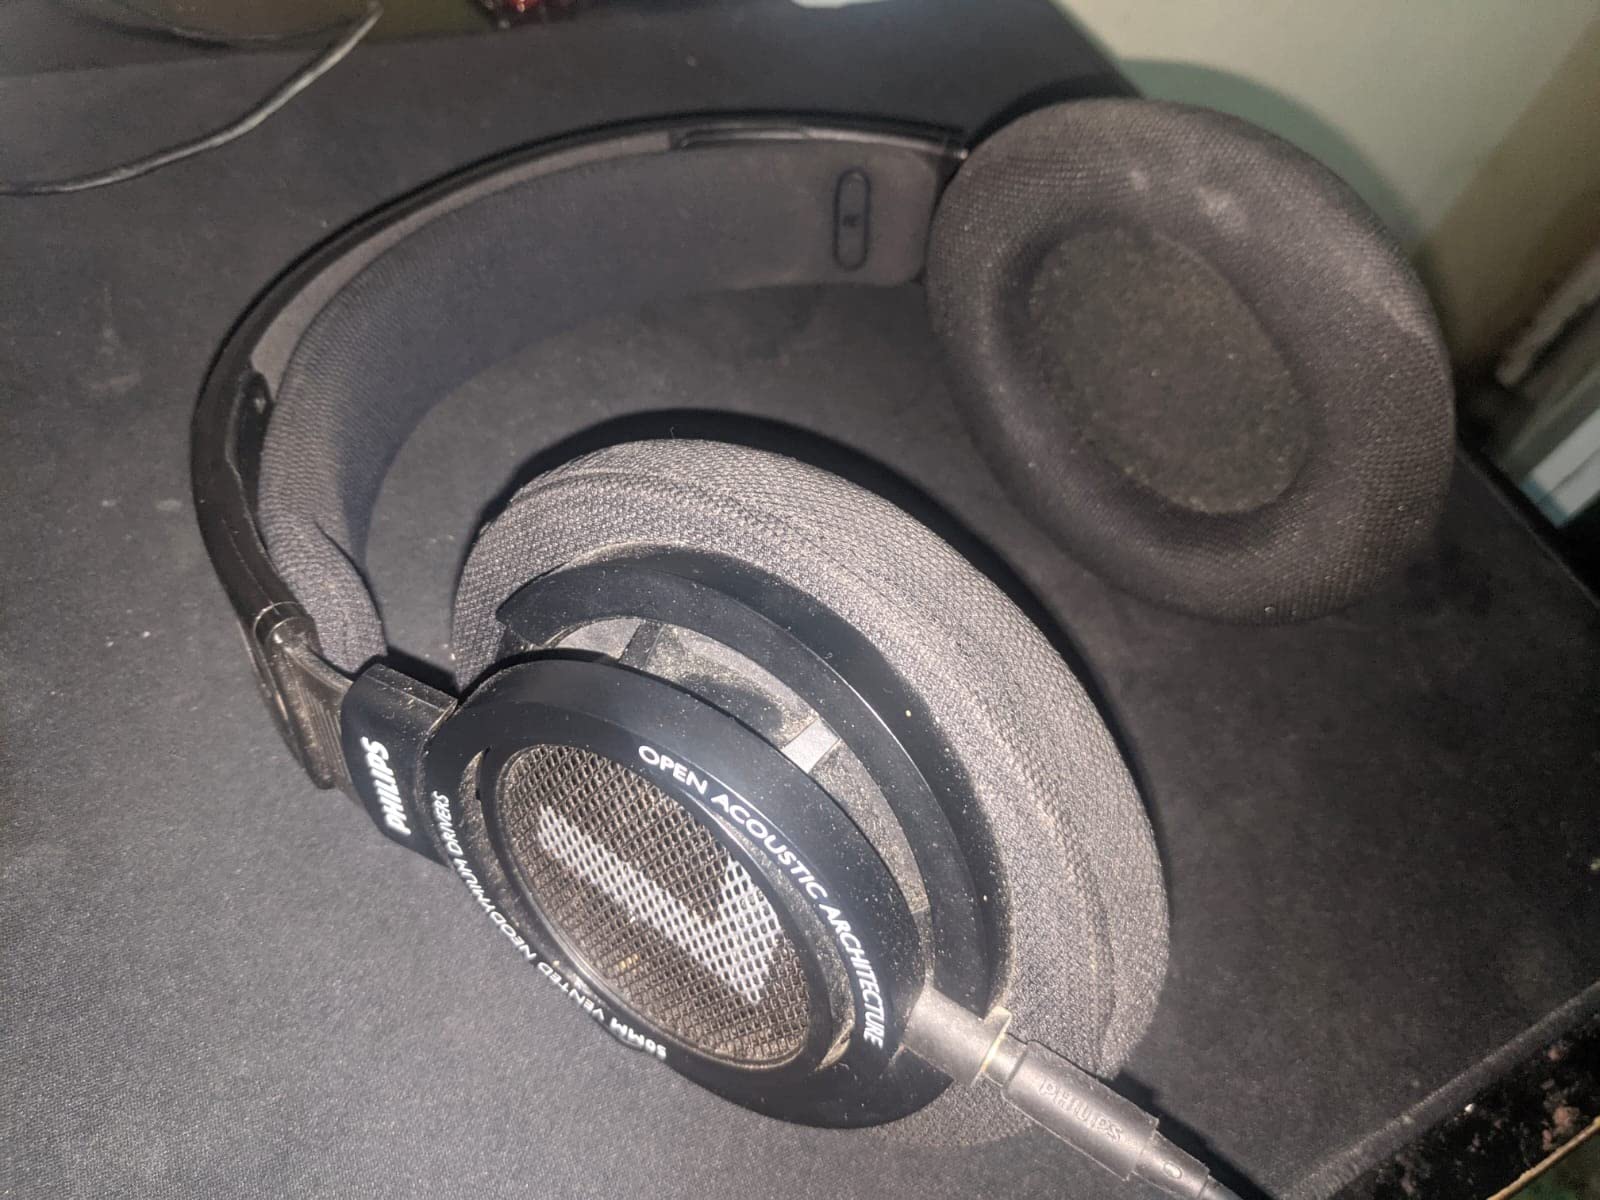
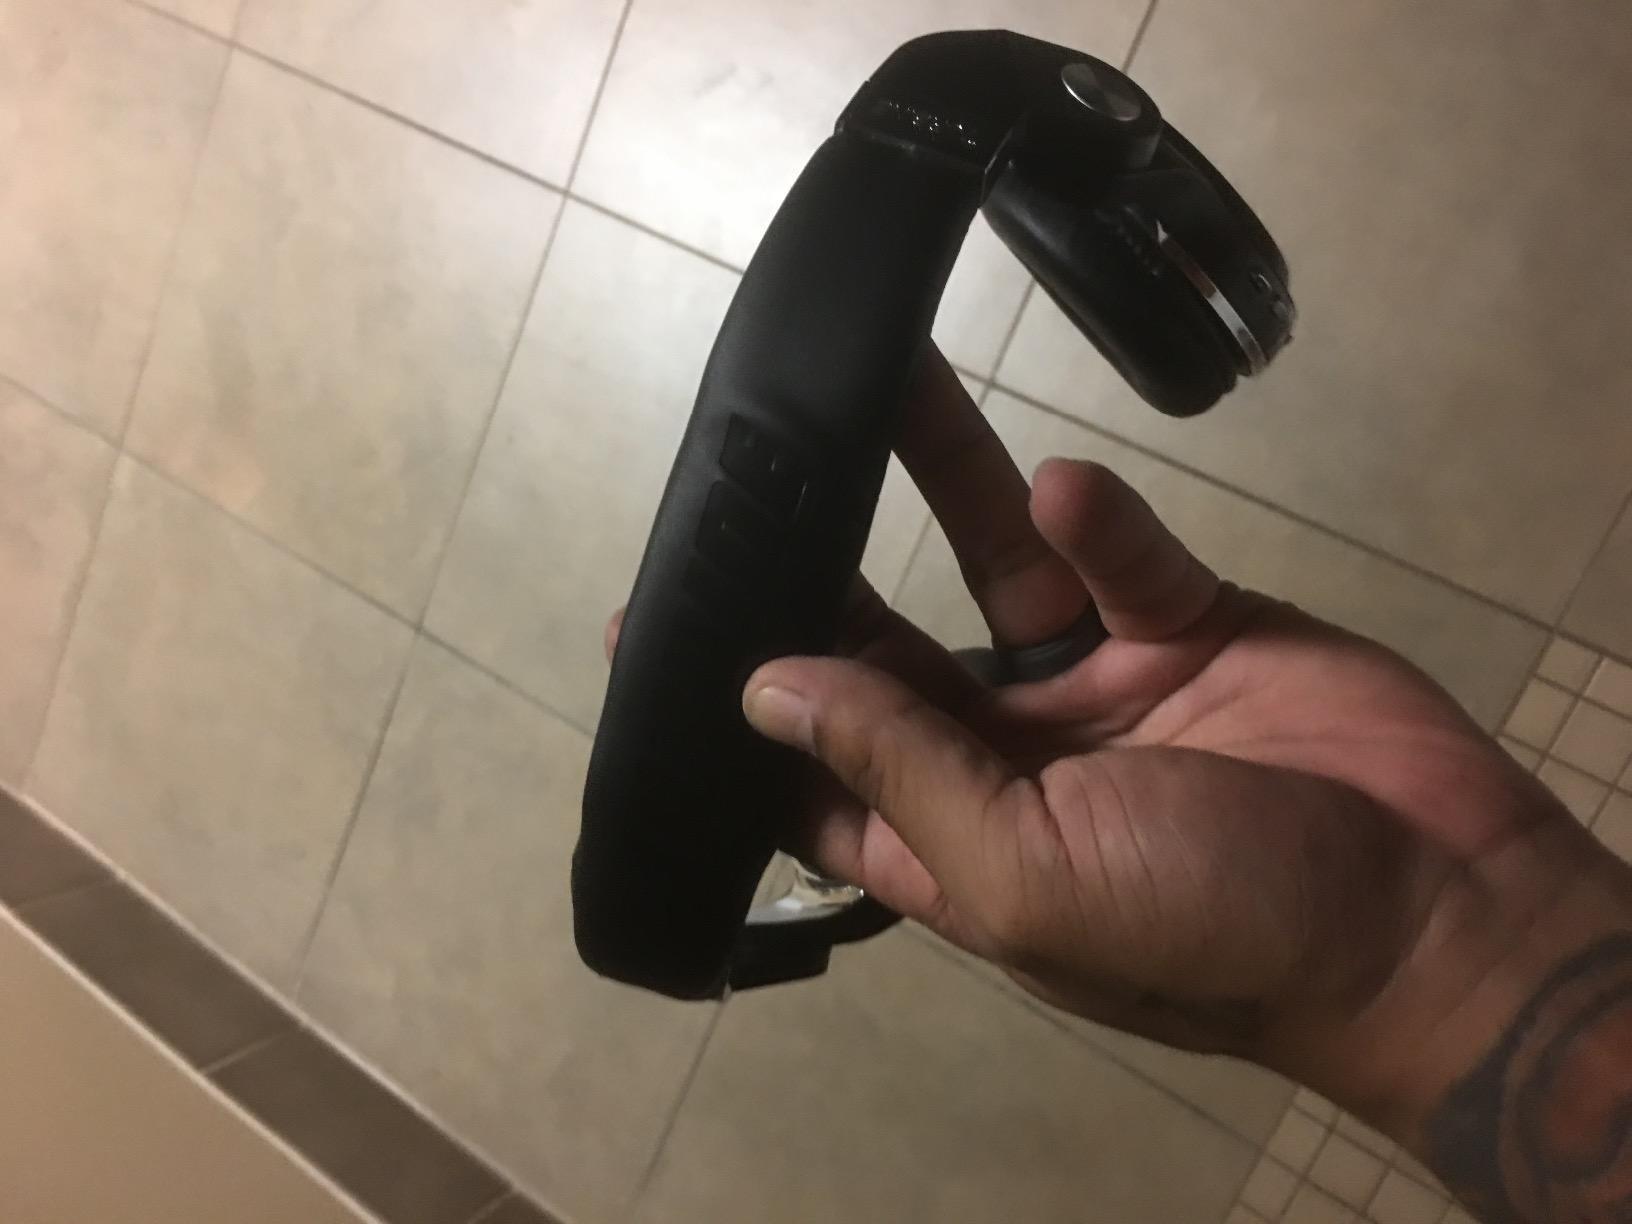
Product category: headphones
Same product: no